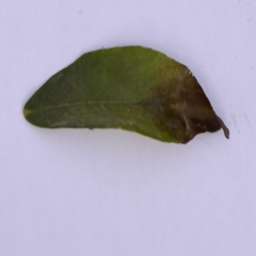
Plant part: leaf
Disease: black_spot